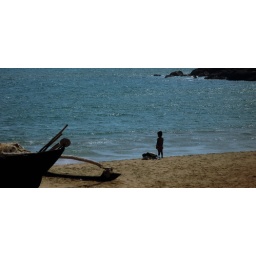
A little boy at the edge of the water in Goa